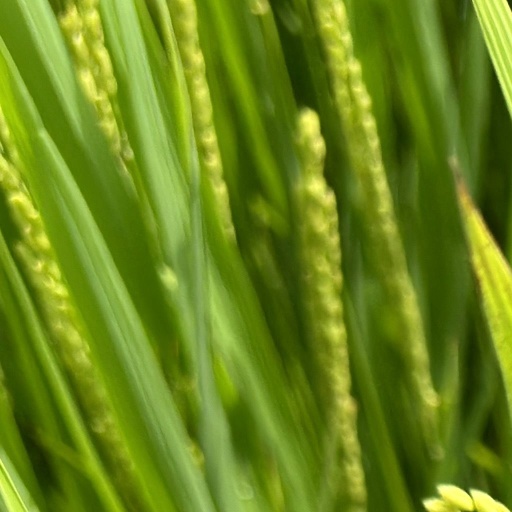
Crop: rice